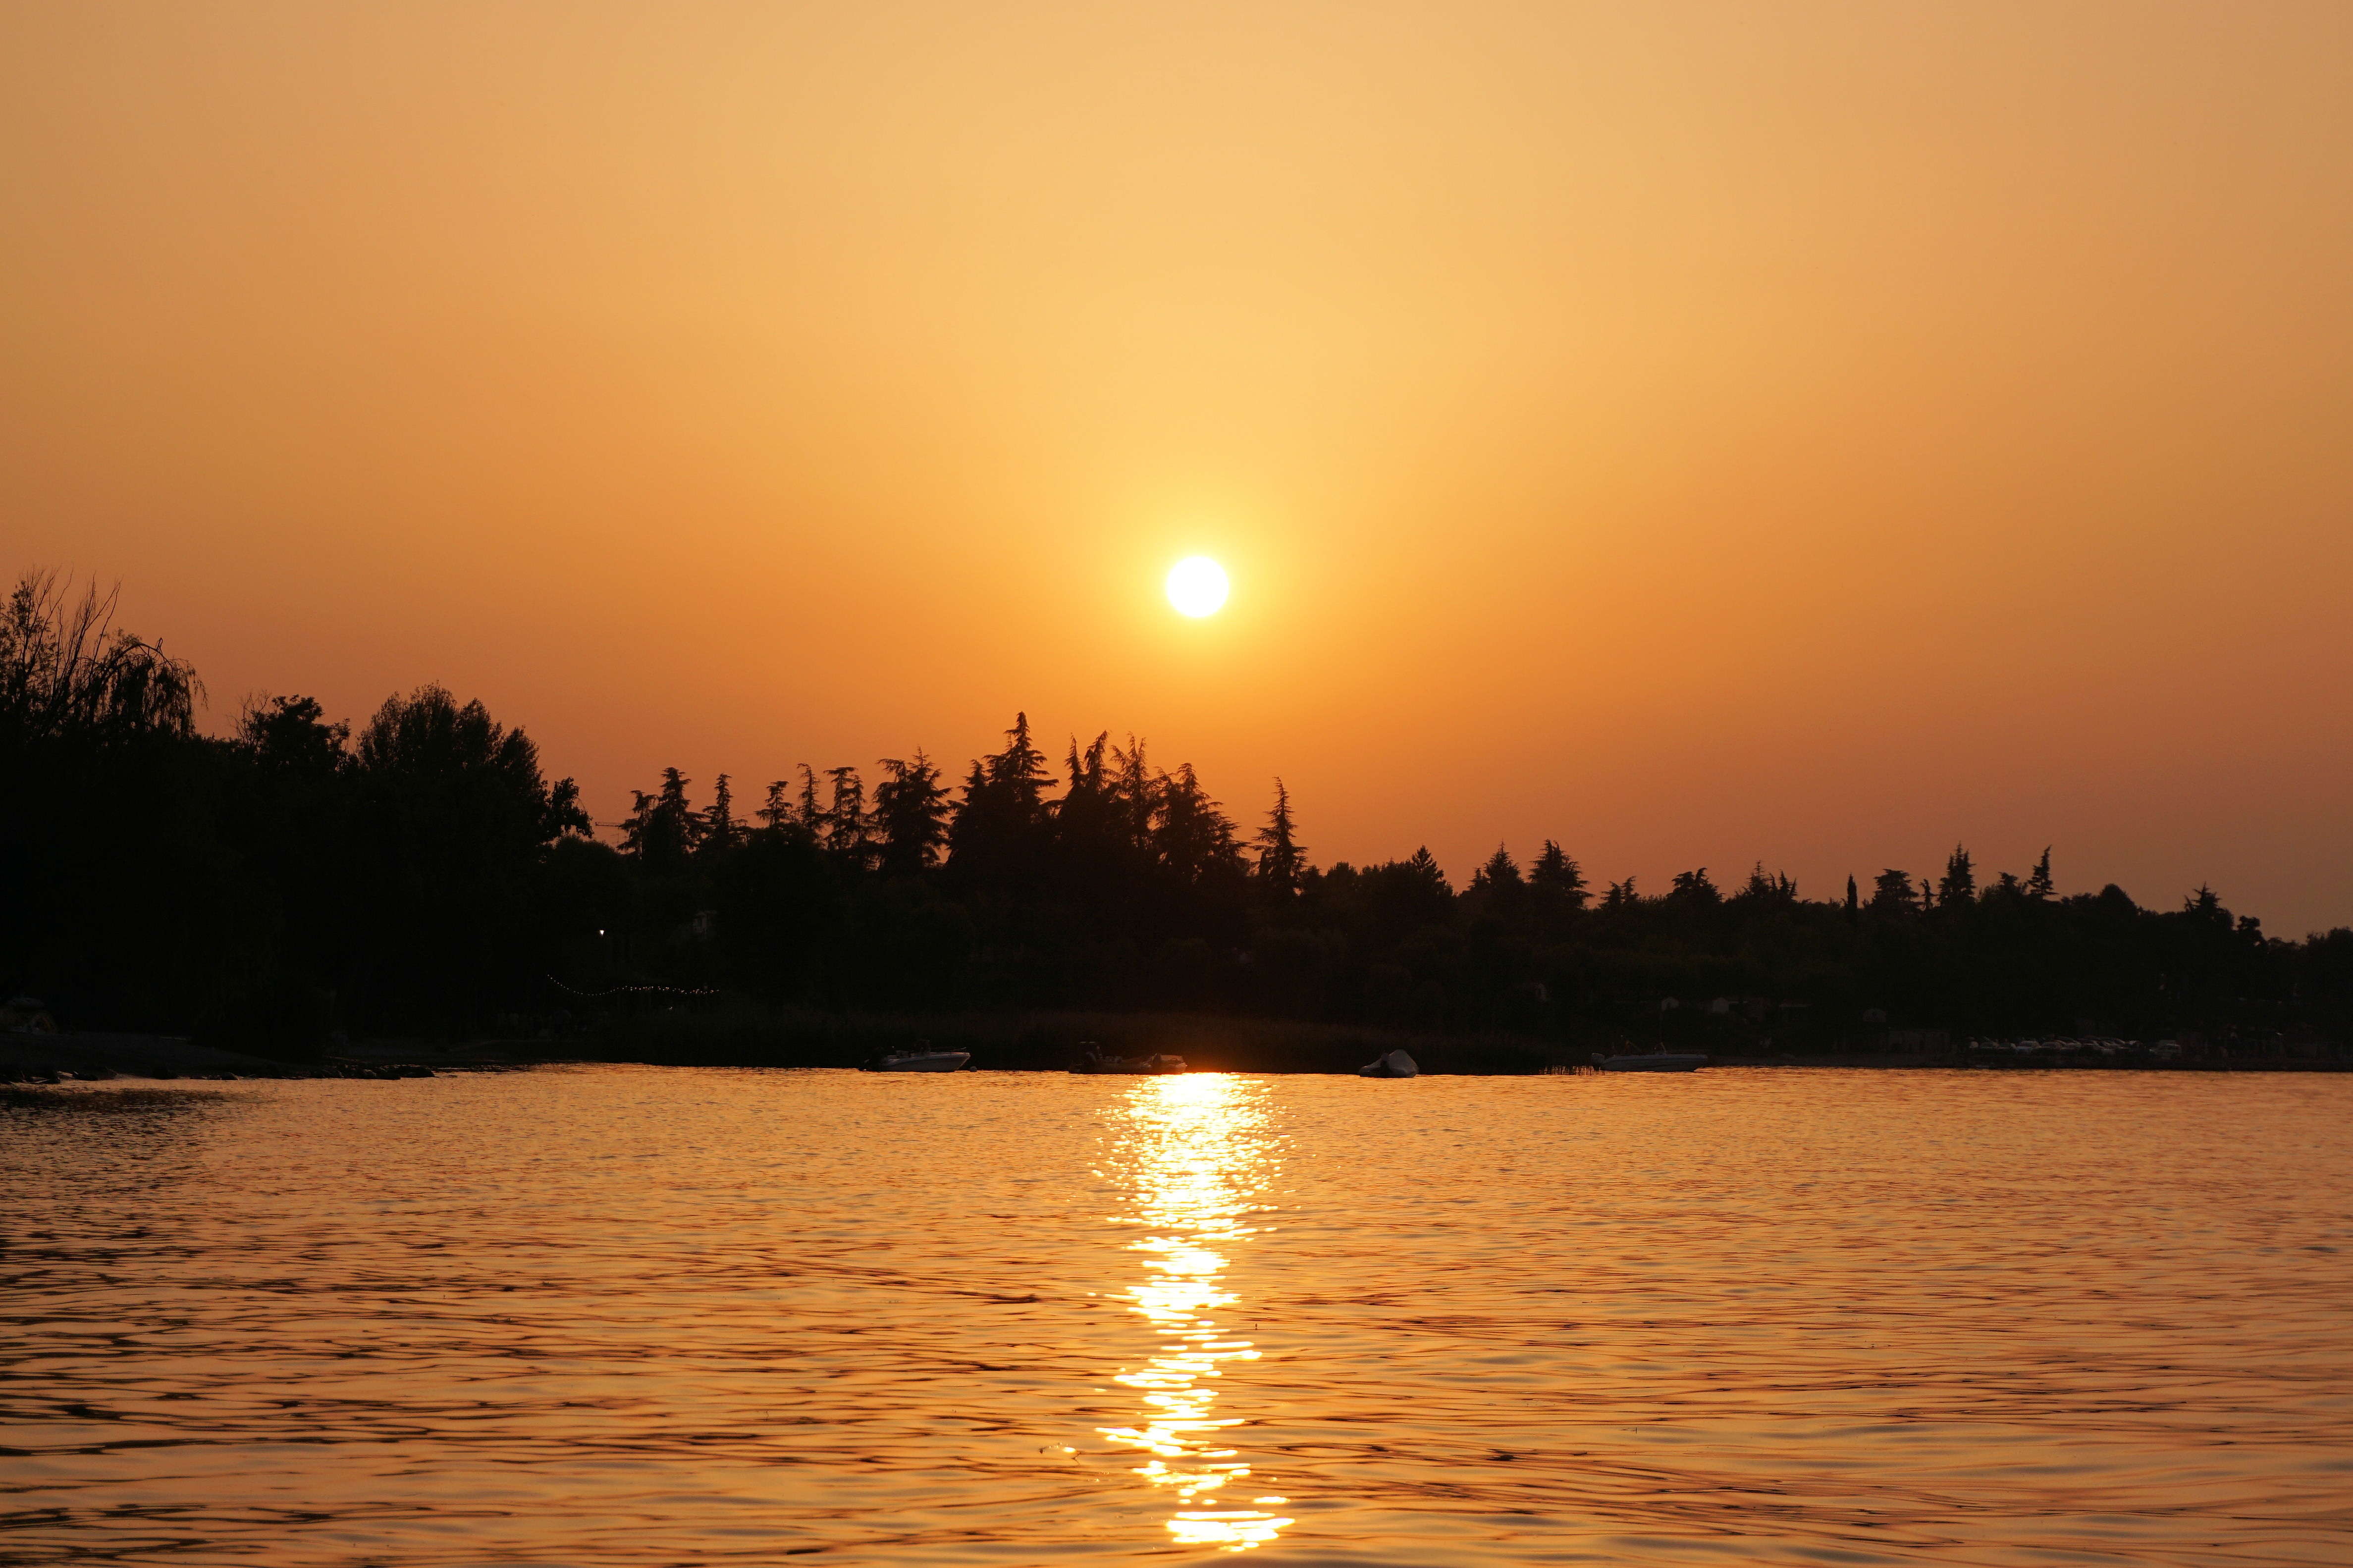
landscape, water, horizon, sun, sunrise, sunset, sunlight, morning, lake, dawn, river, travel, dusk, evening, reflection, holiday, romance, romantic, italy, lake view, garda, bank, mood, evening sun, abendstimmung, afterglow, atmospheric phenomenon, red sky at morning